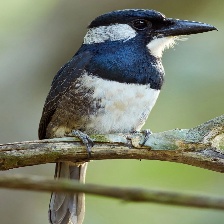
Species: BLACK BREASTED PUFFBIRD
Scientific name: NOTHARCHUS PECTORALIS